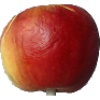
Label: red_yellow_apple